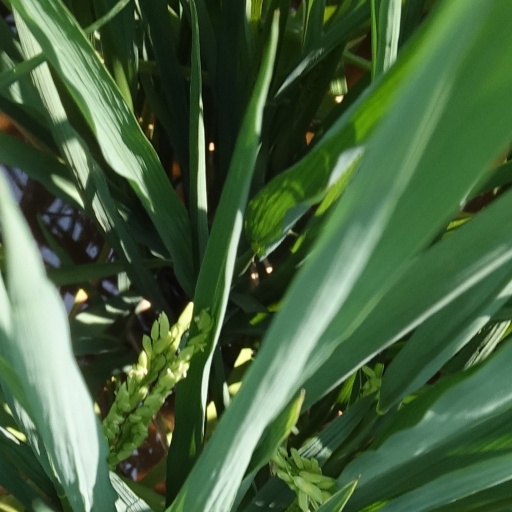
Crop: rice